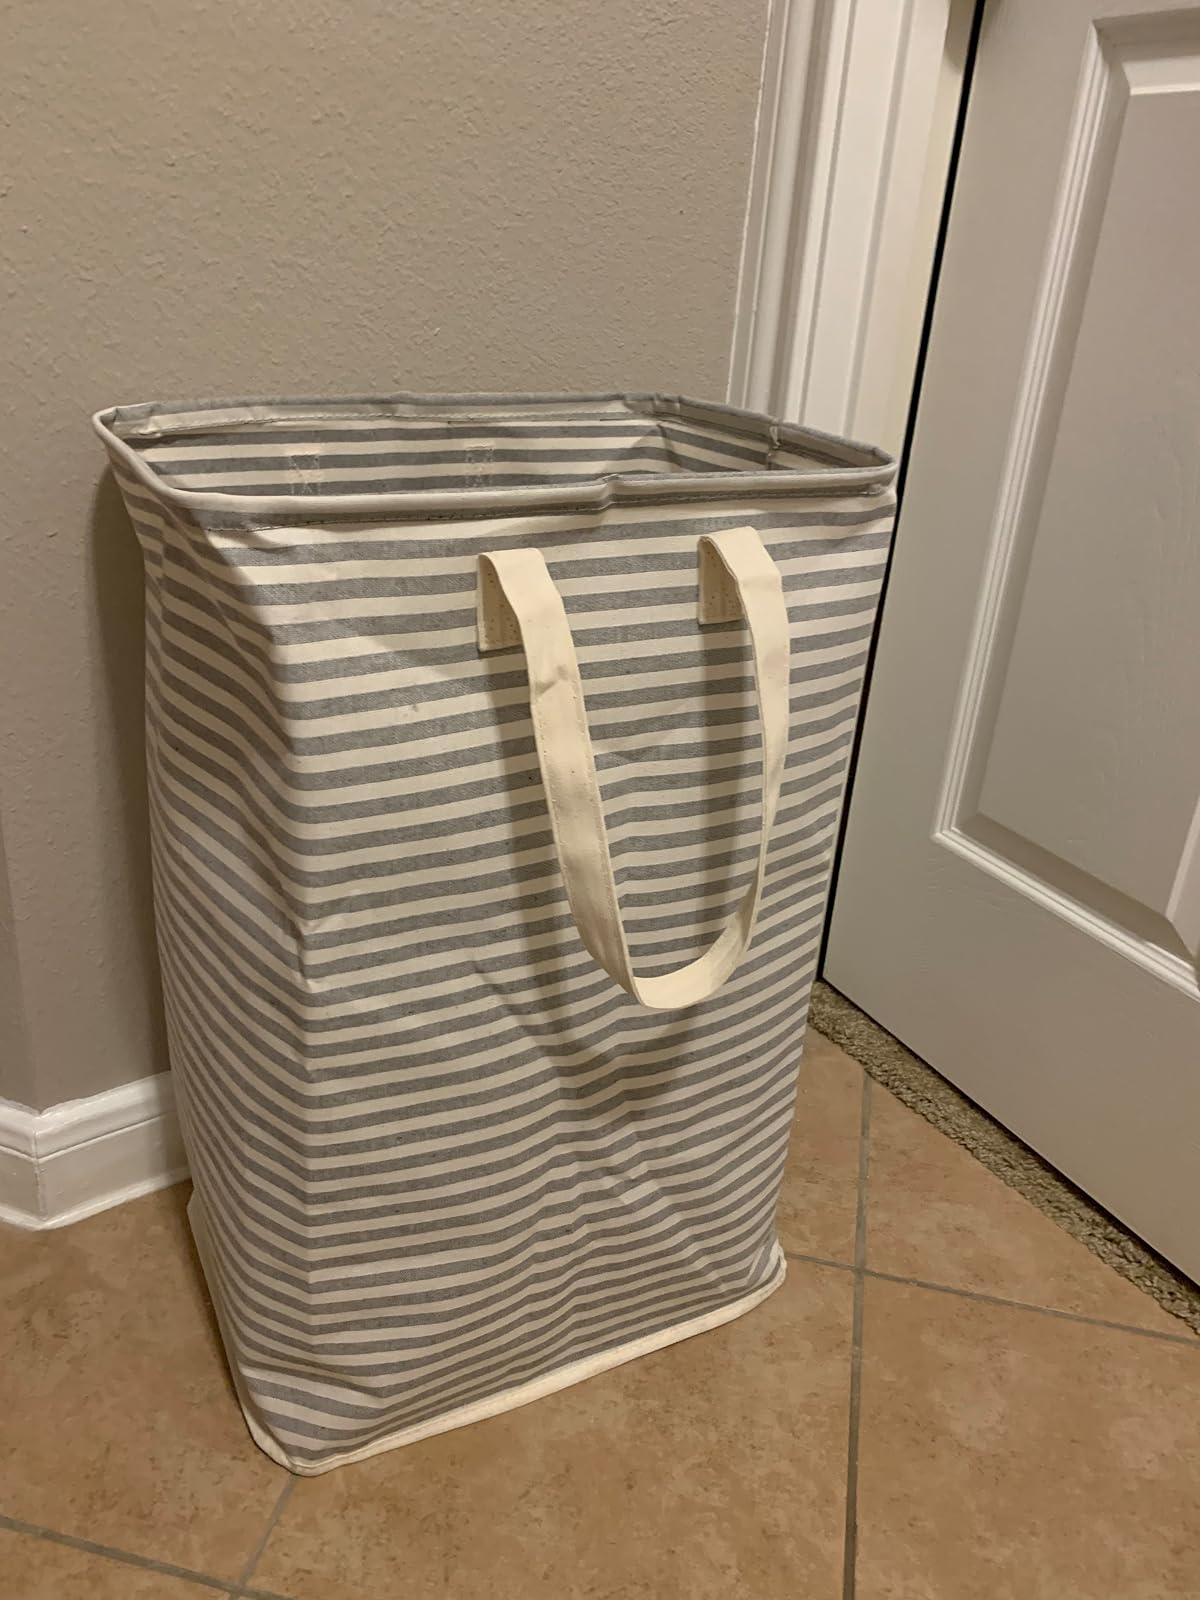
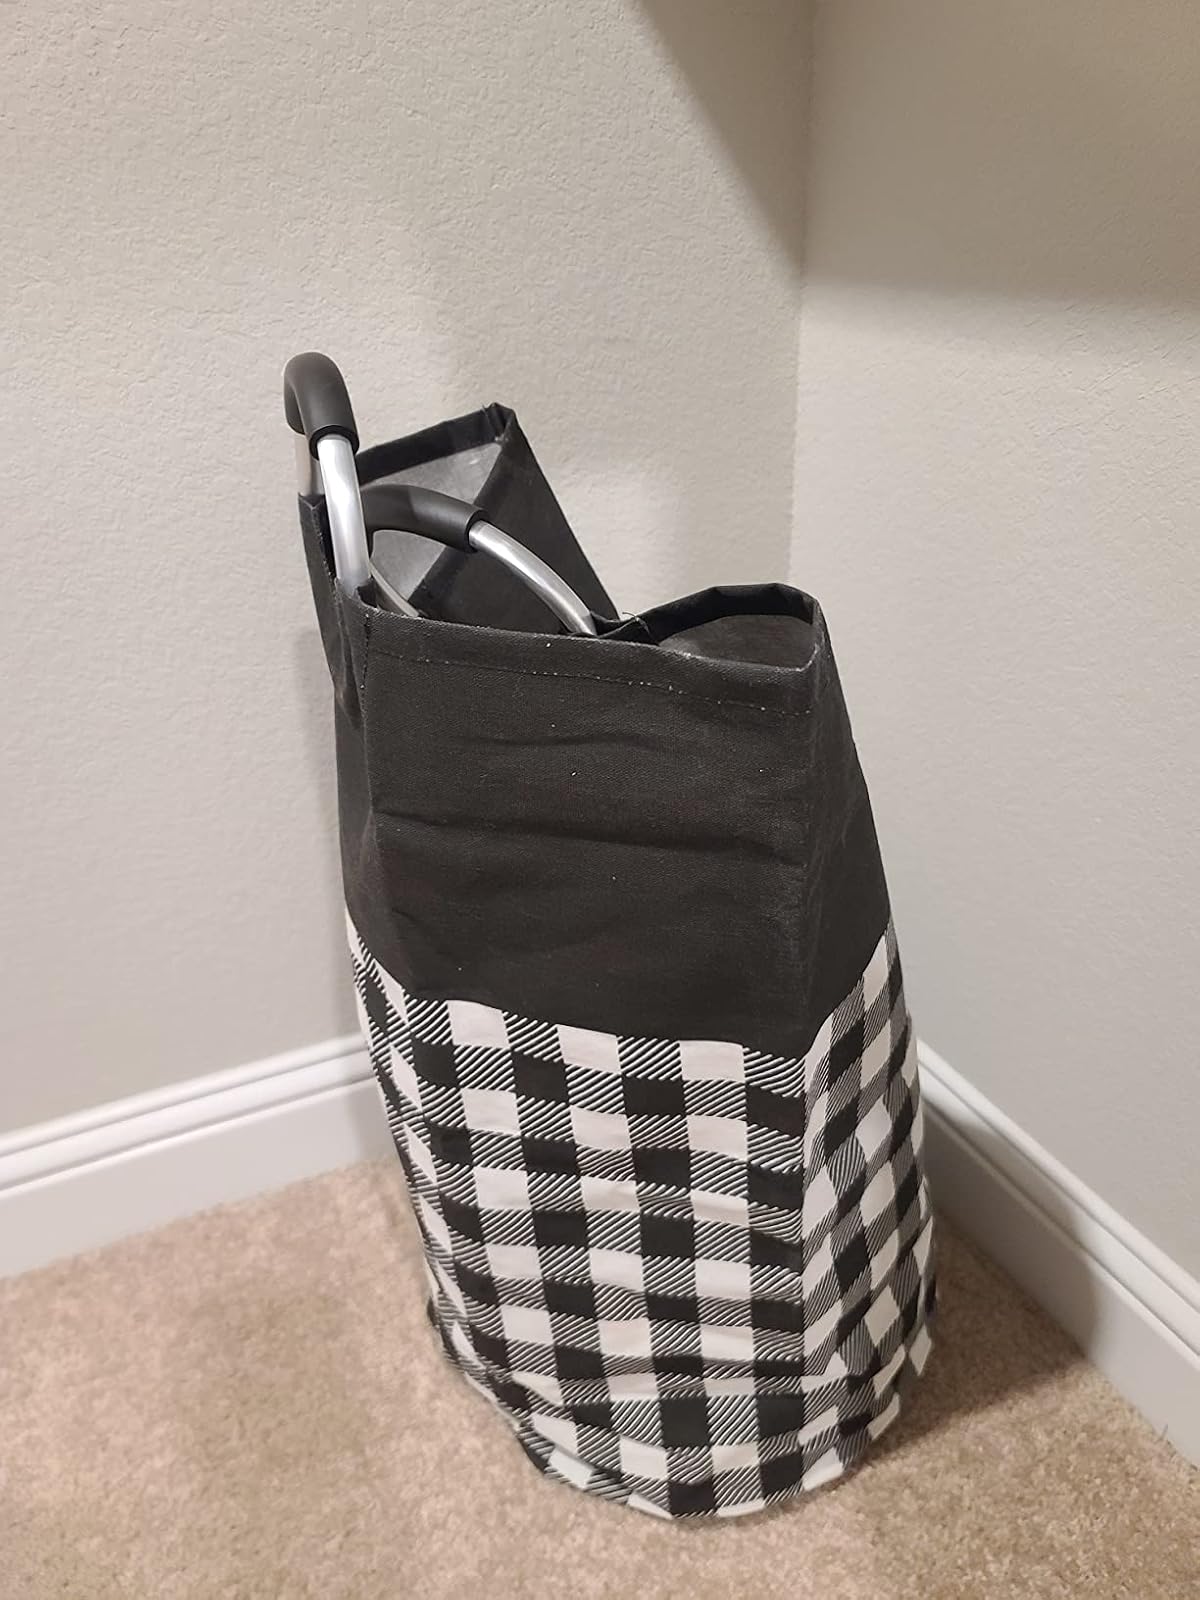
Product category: items_hamper
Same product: no